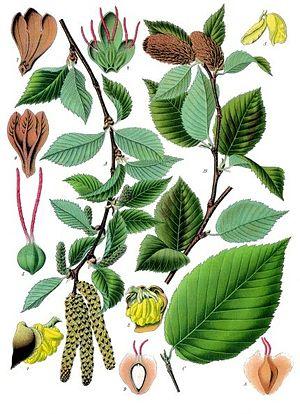
Le bouleau flexible ou bouleau acajou ou bouleau merisier ou encore merisier rouge est un arbre décidu d'Amérique du Nord de la famille des Bétulacées.